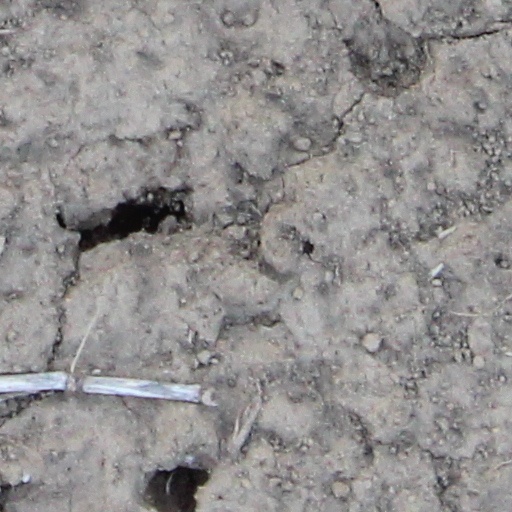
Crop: wheat